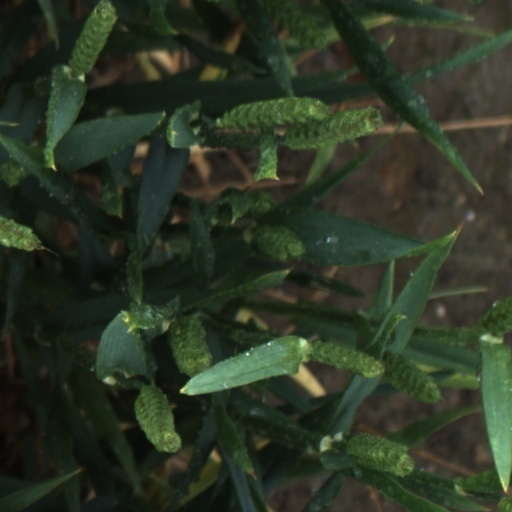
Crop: wheat